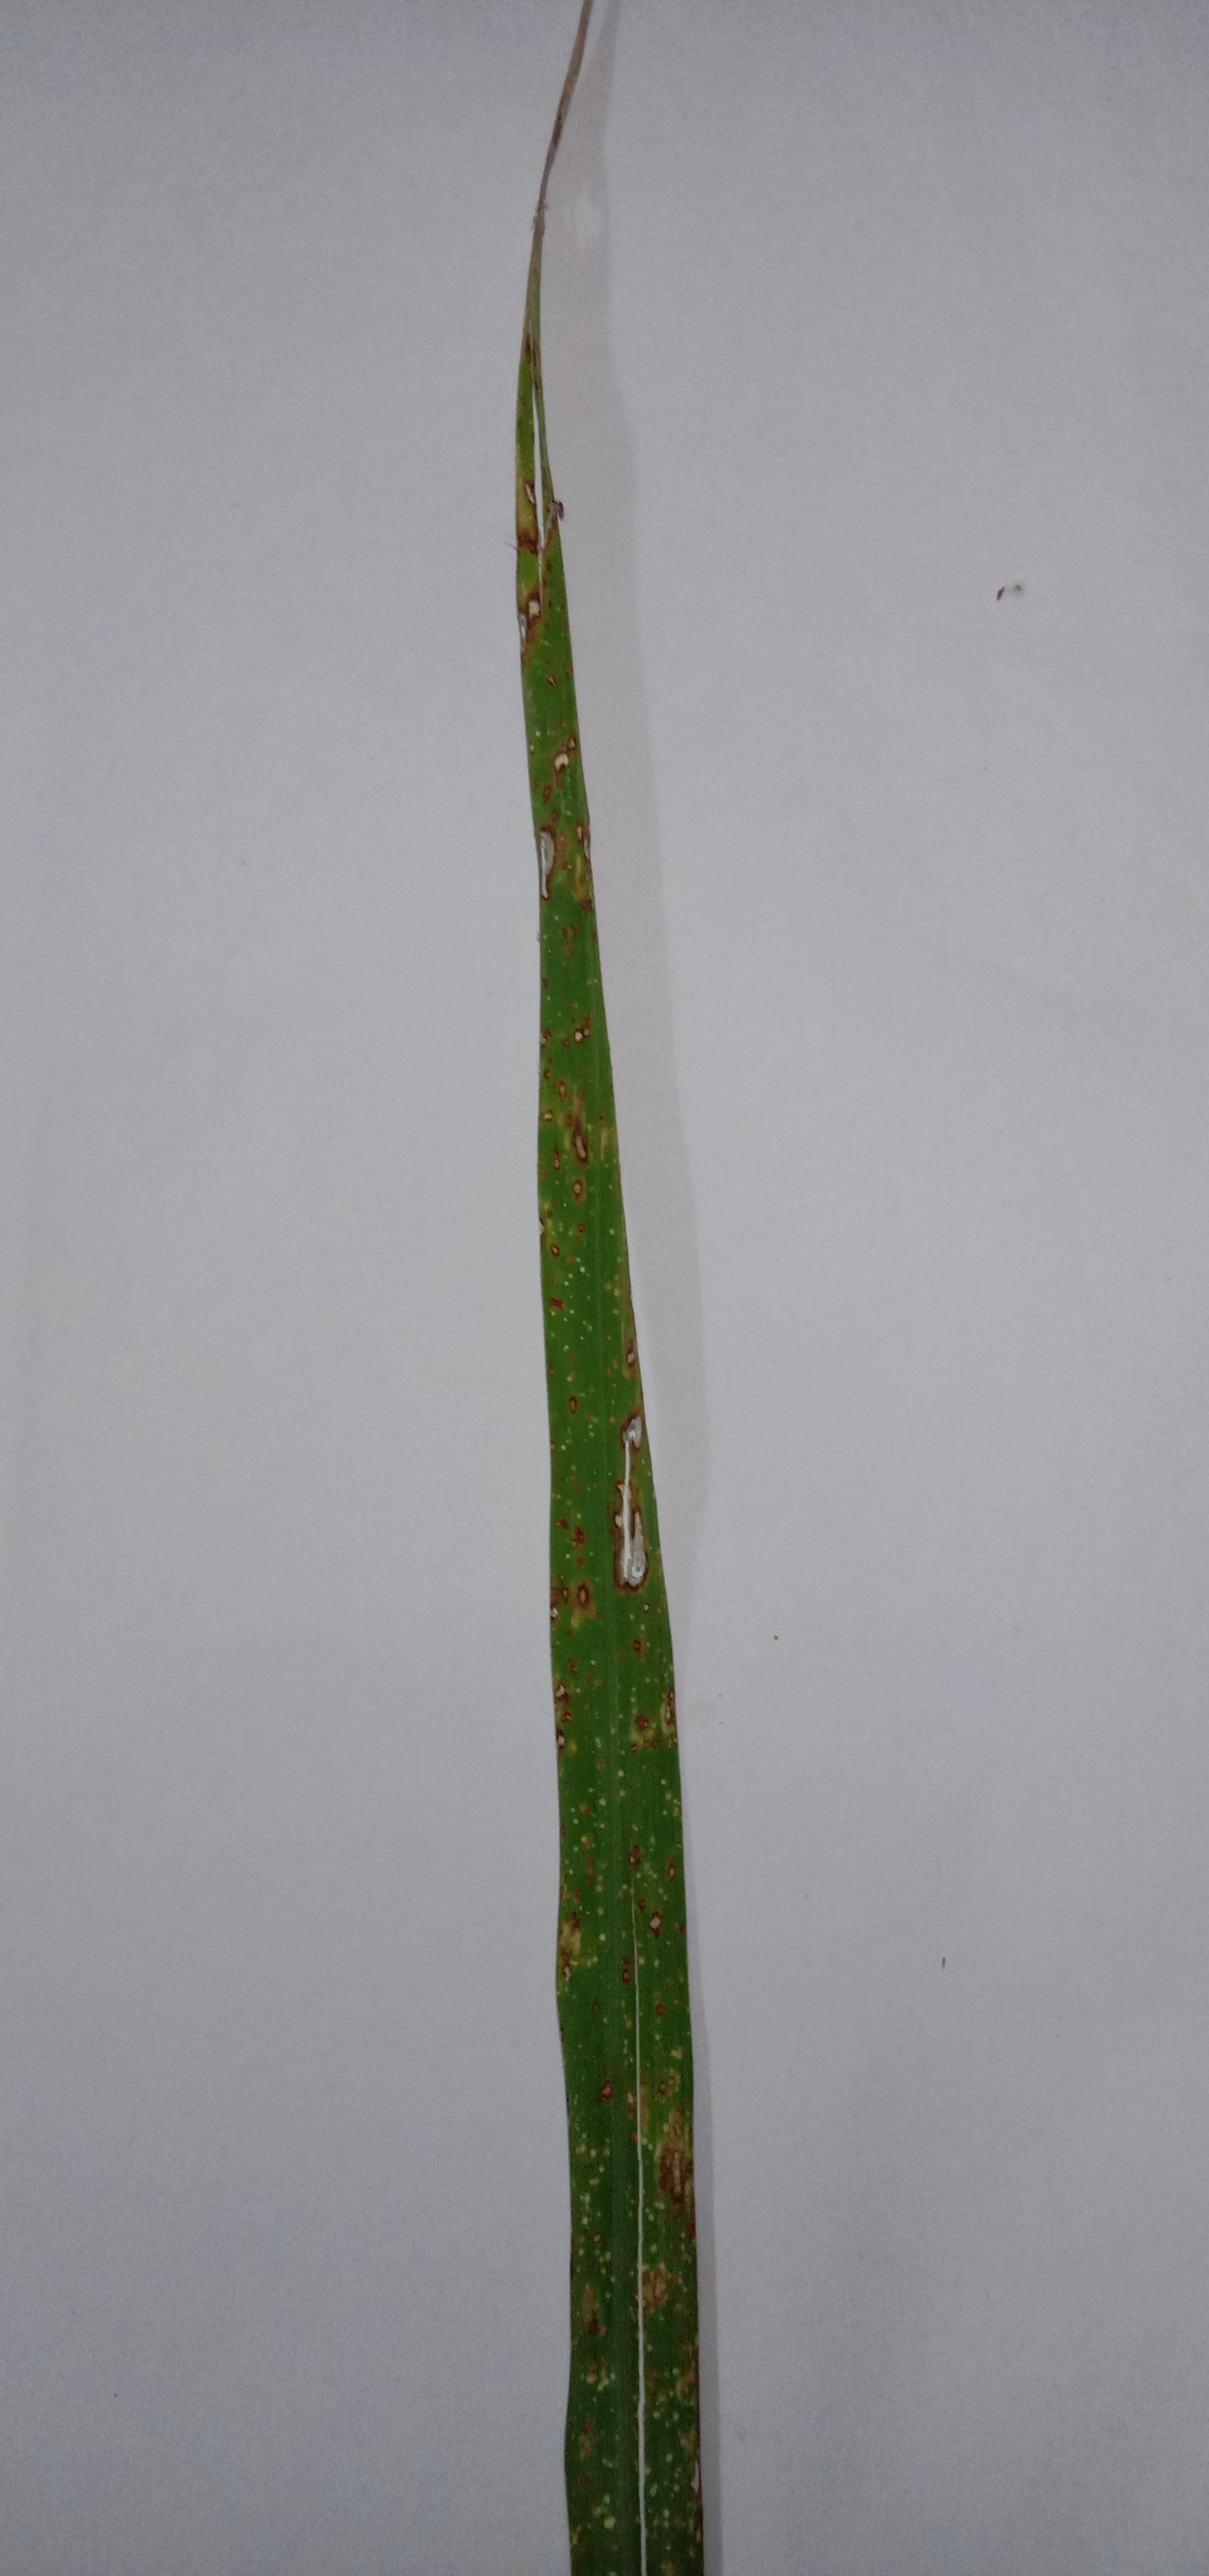
Label: Rice___Leaf_Blast